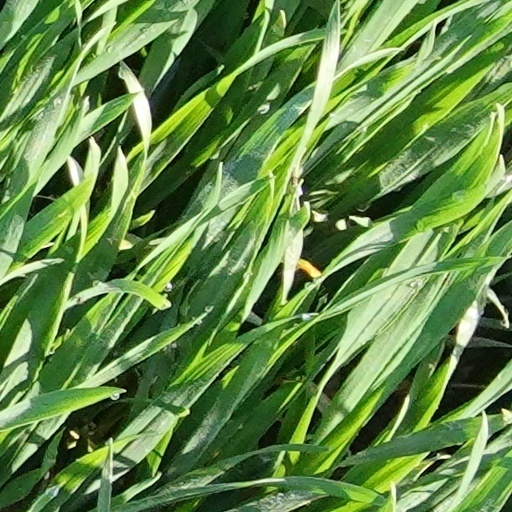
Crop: wheat